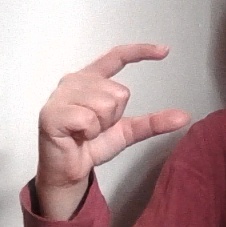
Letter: dal